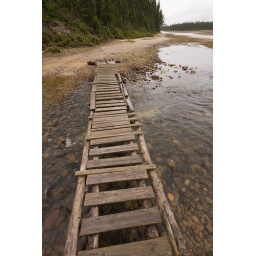
Small lake reached by a small road